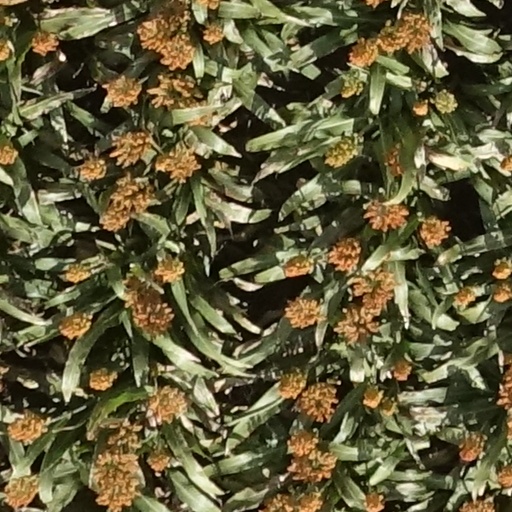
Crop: sorghum